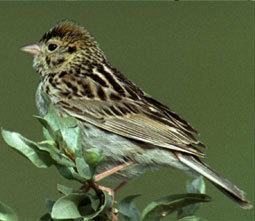
A photo of a baird sparrow